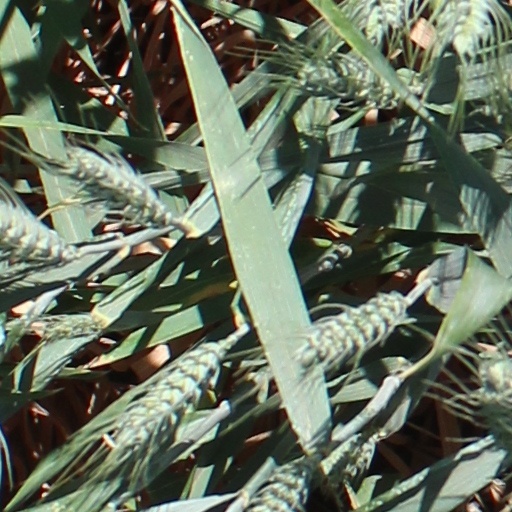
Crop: wheat